The Final Winter

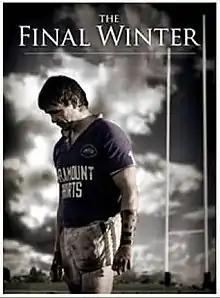
Theatrical poster

The Final Winter is an Australian drama film released in 2007. It was directed by Brian Andrews and Jane Forrest and produced by Anthony Coffee, and Michelle Russell, while independently produced it is being distributed by Paramount Pictures. It was written by Matt Nable who also starred as the lead role 'Grub' Henderson. The film, which earned praise from critics, focuses around Grub, who is the captain of the Newtown Jets rugby league team in the early 1980s, and his determination to stand for what rugby league traditionally stood for while dealing with his own identity crisis.